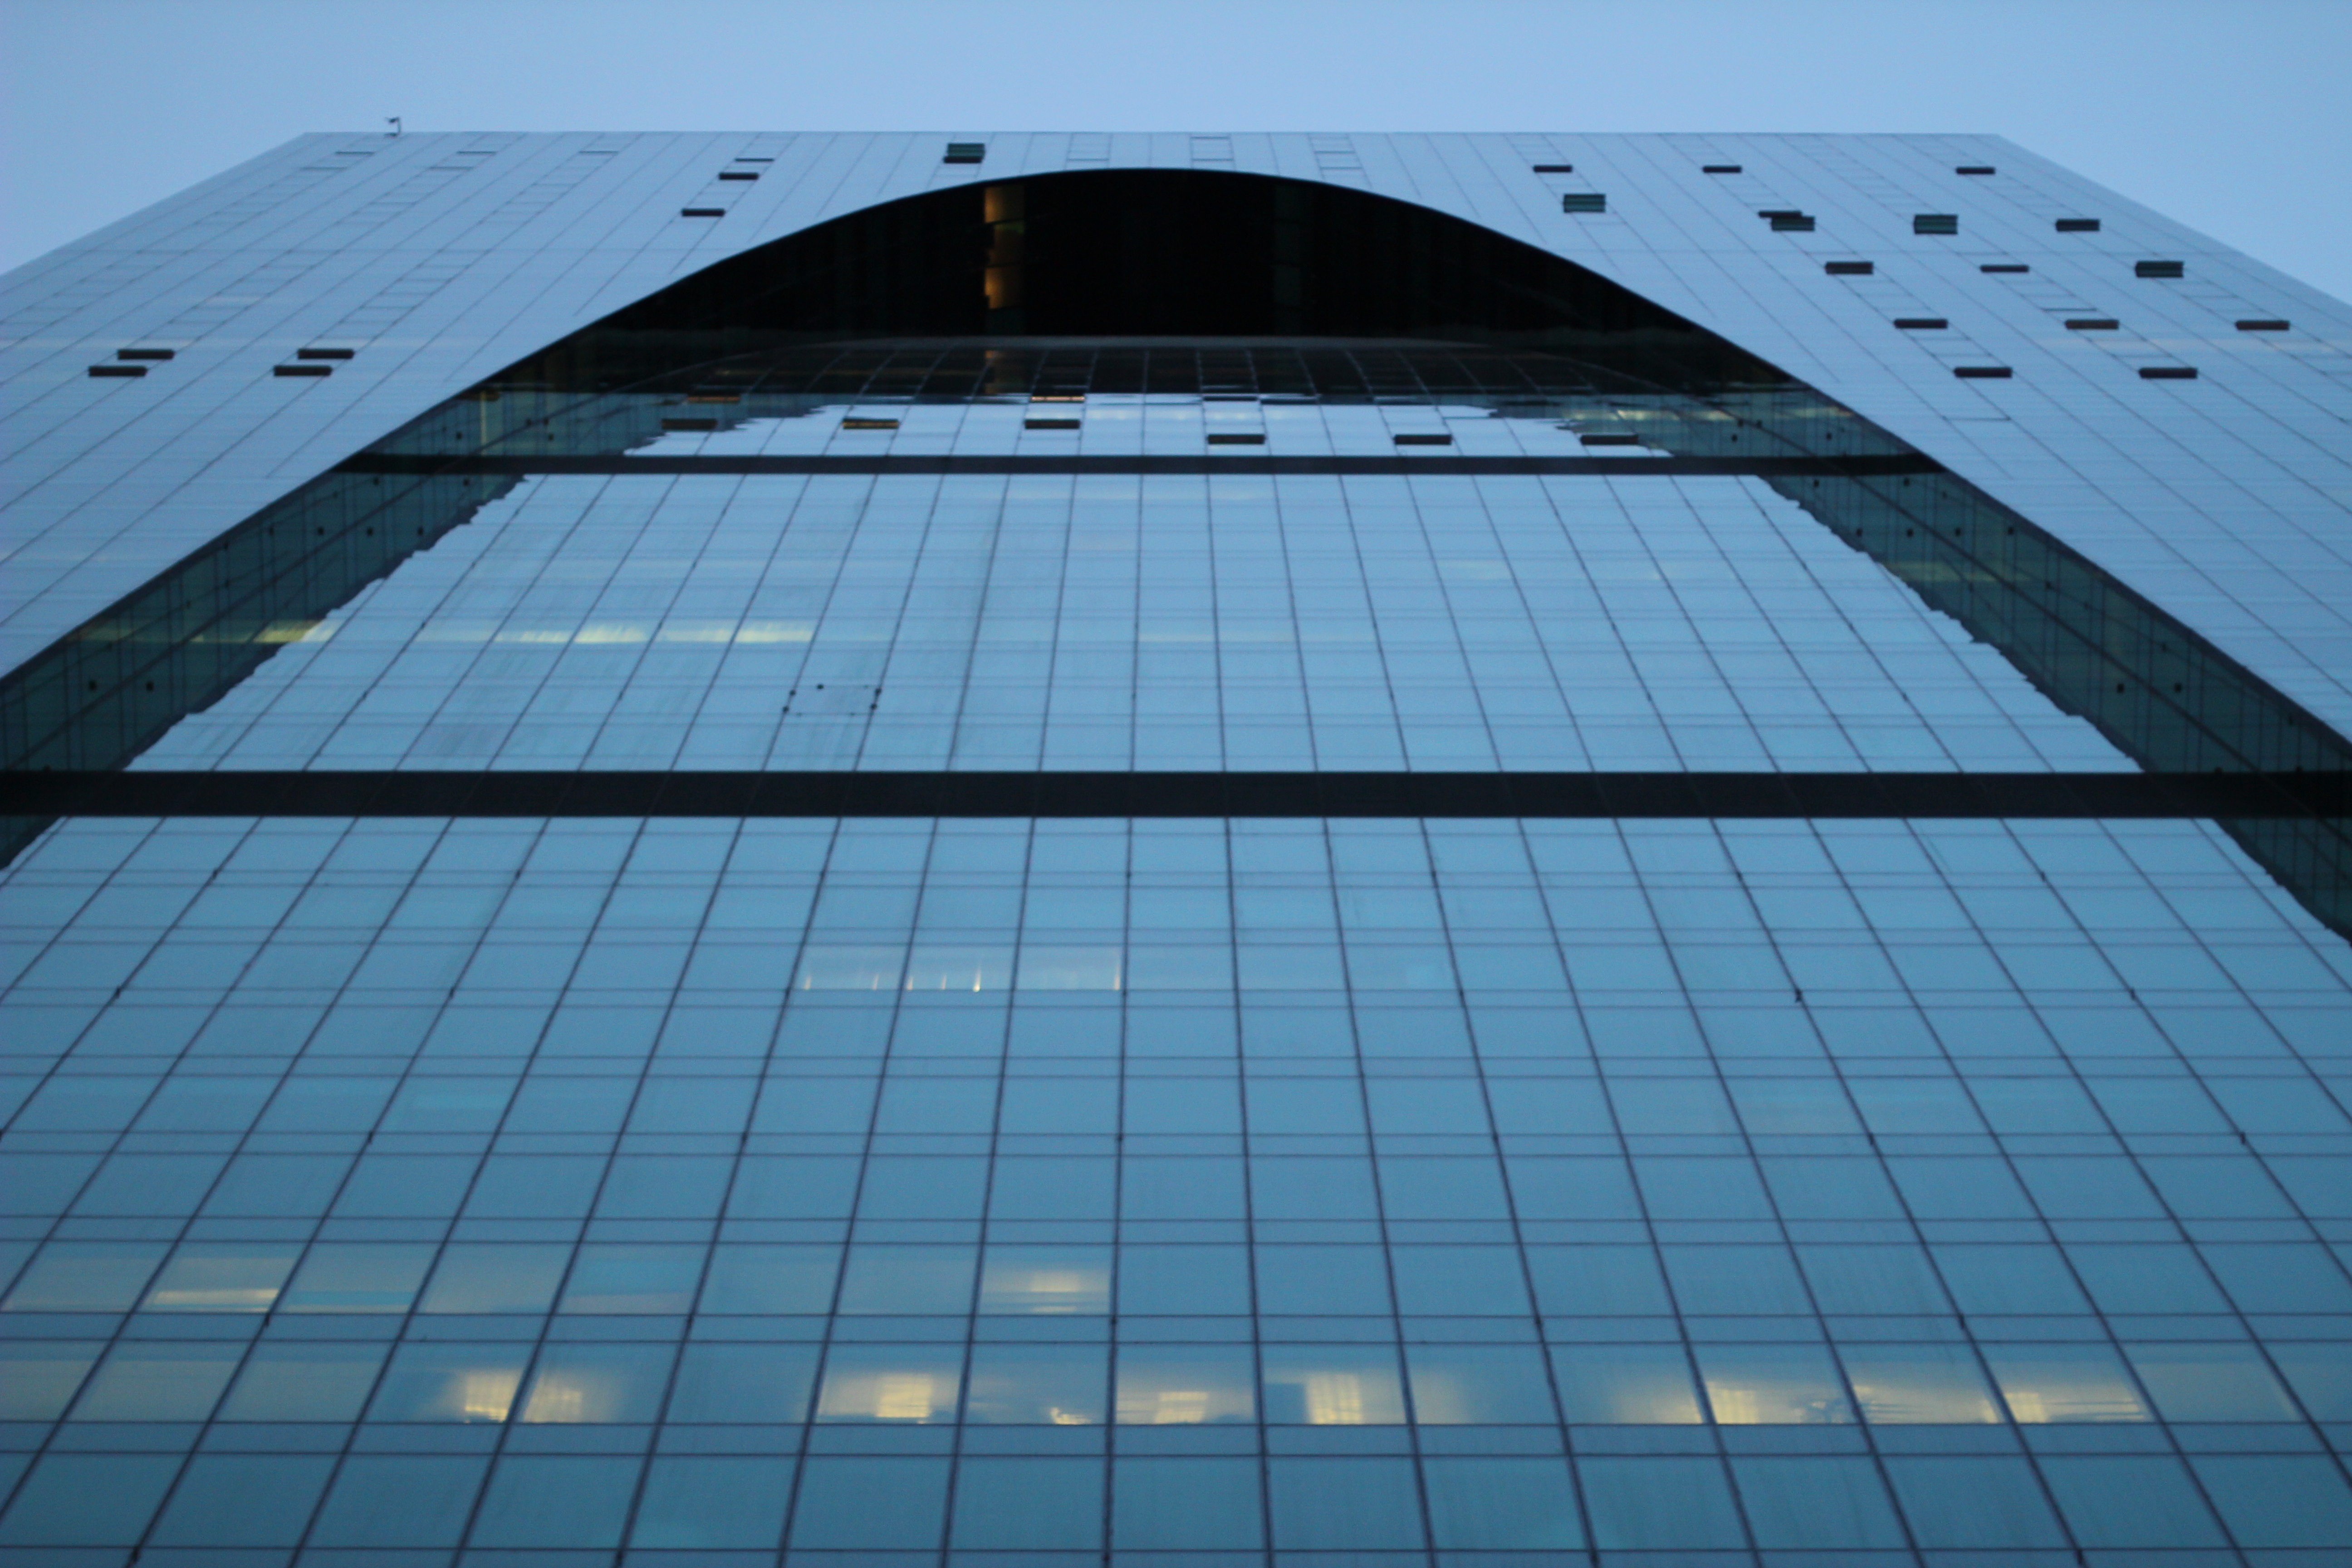
wing, architecture, structure, floor, roof, skyscraper, line, reflection, swimming pool, facade, blue, stadium, symmetry, moscow, detail, shape, glass facade, daylighting, new city, outdoor structure